List of mammals of Tanzania

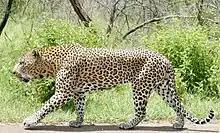
African leopard

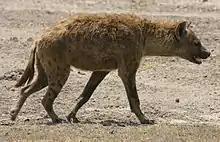
Spotted hyena

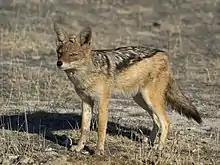
Black-backed jackal

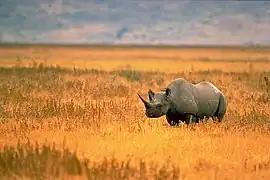
Black rhinoceros

The odd-toed ungulates are browsing and grazing mammals. They are usually large to very large, and have relatively simple stomachs and a large middle toe.